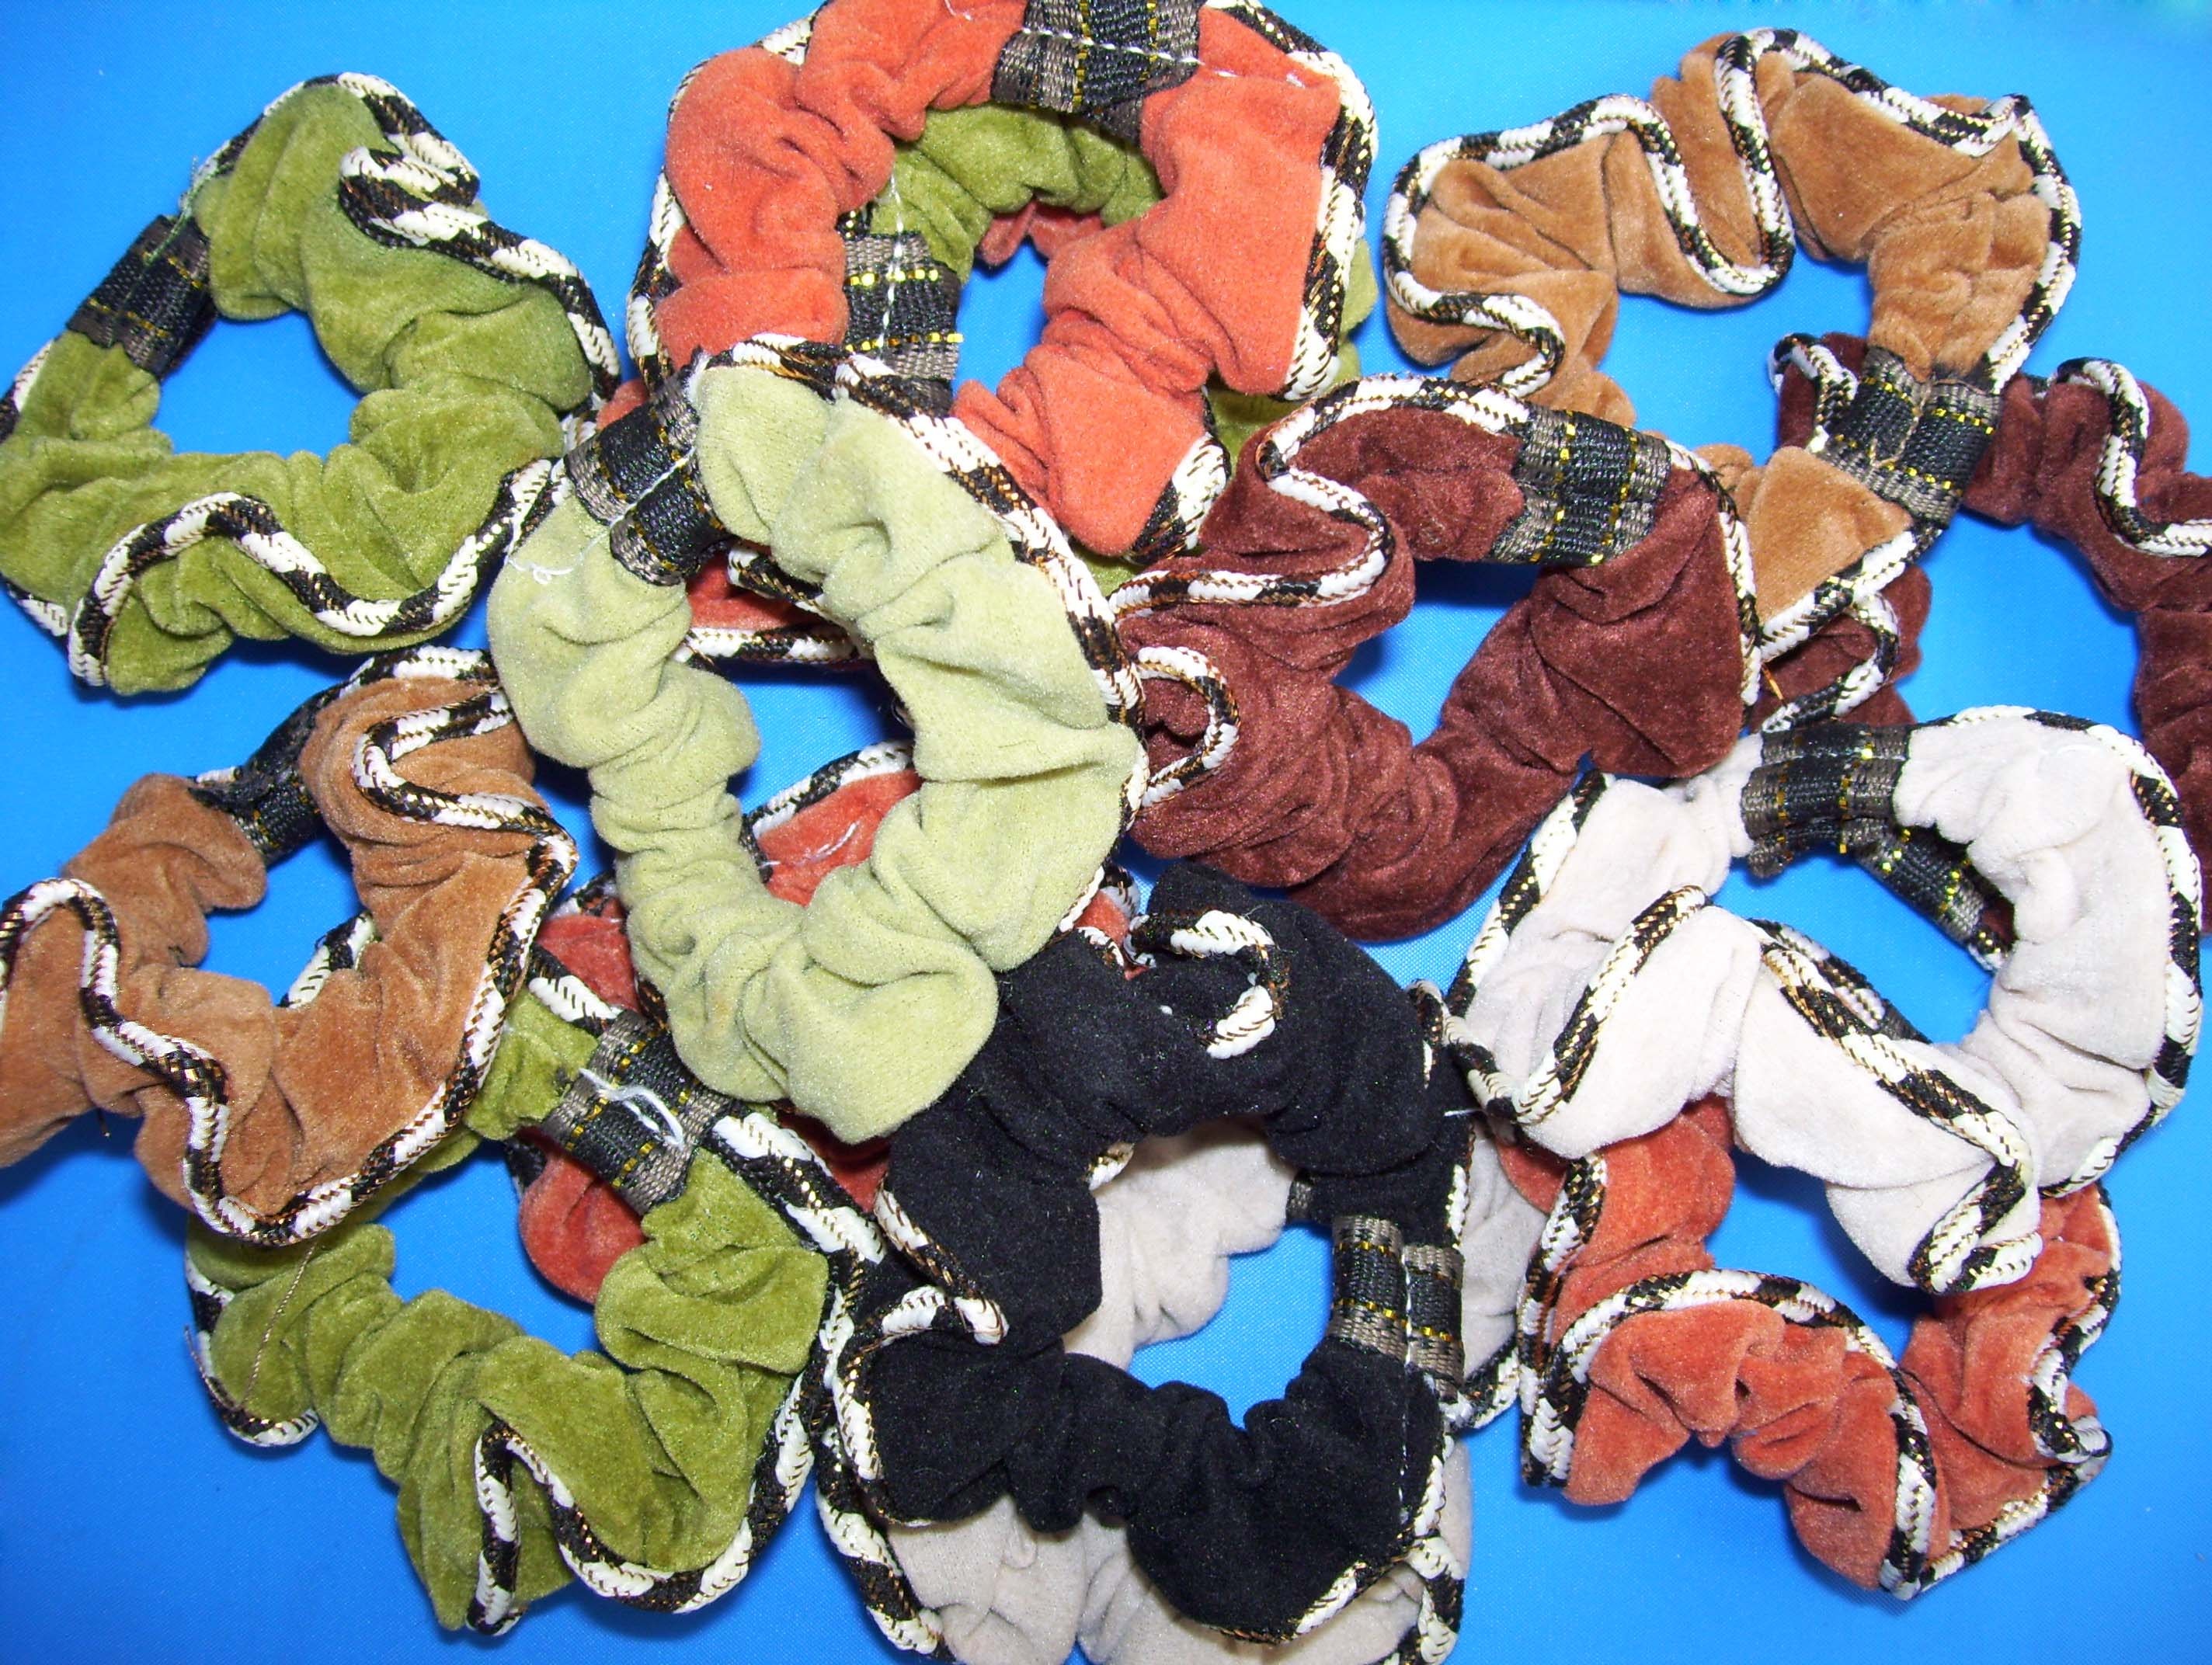
decoration, shop, color, black, colorful, closeup, toy, material, hairstyle, feminine, eraser, ornament, girls, exposition, pony, nice, sale, anime, comics, gentle, ornaments, the little girl, elastic, hair bands, elastic hair, for hair, the ribbon, for girl